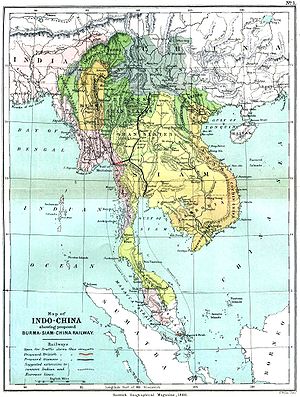
Indokina
Indokina eller Bagindien i 1886, her inklusive Yunnan (blåt)
Navnet Indokina bruges både i en bredere og en snævrere betydning.